City of the Dead (Cairo)

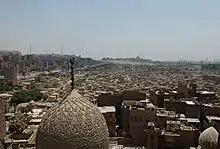

The northern part of the necropolis, north of the Salah Salem road, is known as the al-Khalifa neighbourhood. ("Al-Khalifa" is also the name of the wider administrative district or "qism" in the Cairo Governorate which contains the Southern Cemetery today.) It is the site of the Sayyida Nafisa Mosque and, next to it, the Tombs of the Abbasid Caliphs which probably gave the area its name. The main road leading past it, Shari'a al-Khalifa, is historically the southern continuation of the "qasaba" avenue (which at its northern end is known as al-Mu'izz street) and was the main north–south road of Cairo for centuries, starting at Bab al-Futuh and leading all the way into the Qarafa. The mosque contains the tomb of Sayyida Nafisa, a granddaughter of Hasan, the second Shi'i Imam and grandson of Muhammad. She was an immigrant to Fustat and acquired a strong reputation for "baraka" before her death in 824 CE, and her tomb is still highly important and popular today. Due to the importance the Sayyida Nafisa shrine, the area is also referred to as the "As-Sayyidah Nafisah Necropolis" (by UNESCO) or "Sayyida Nafisa Cemetery".